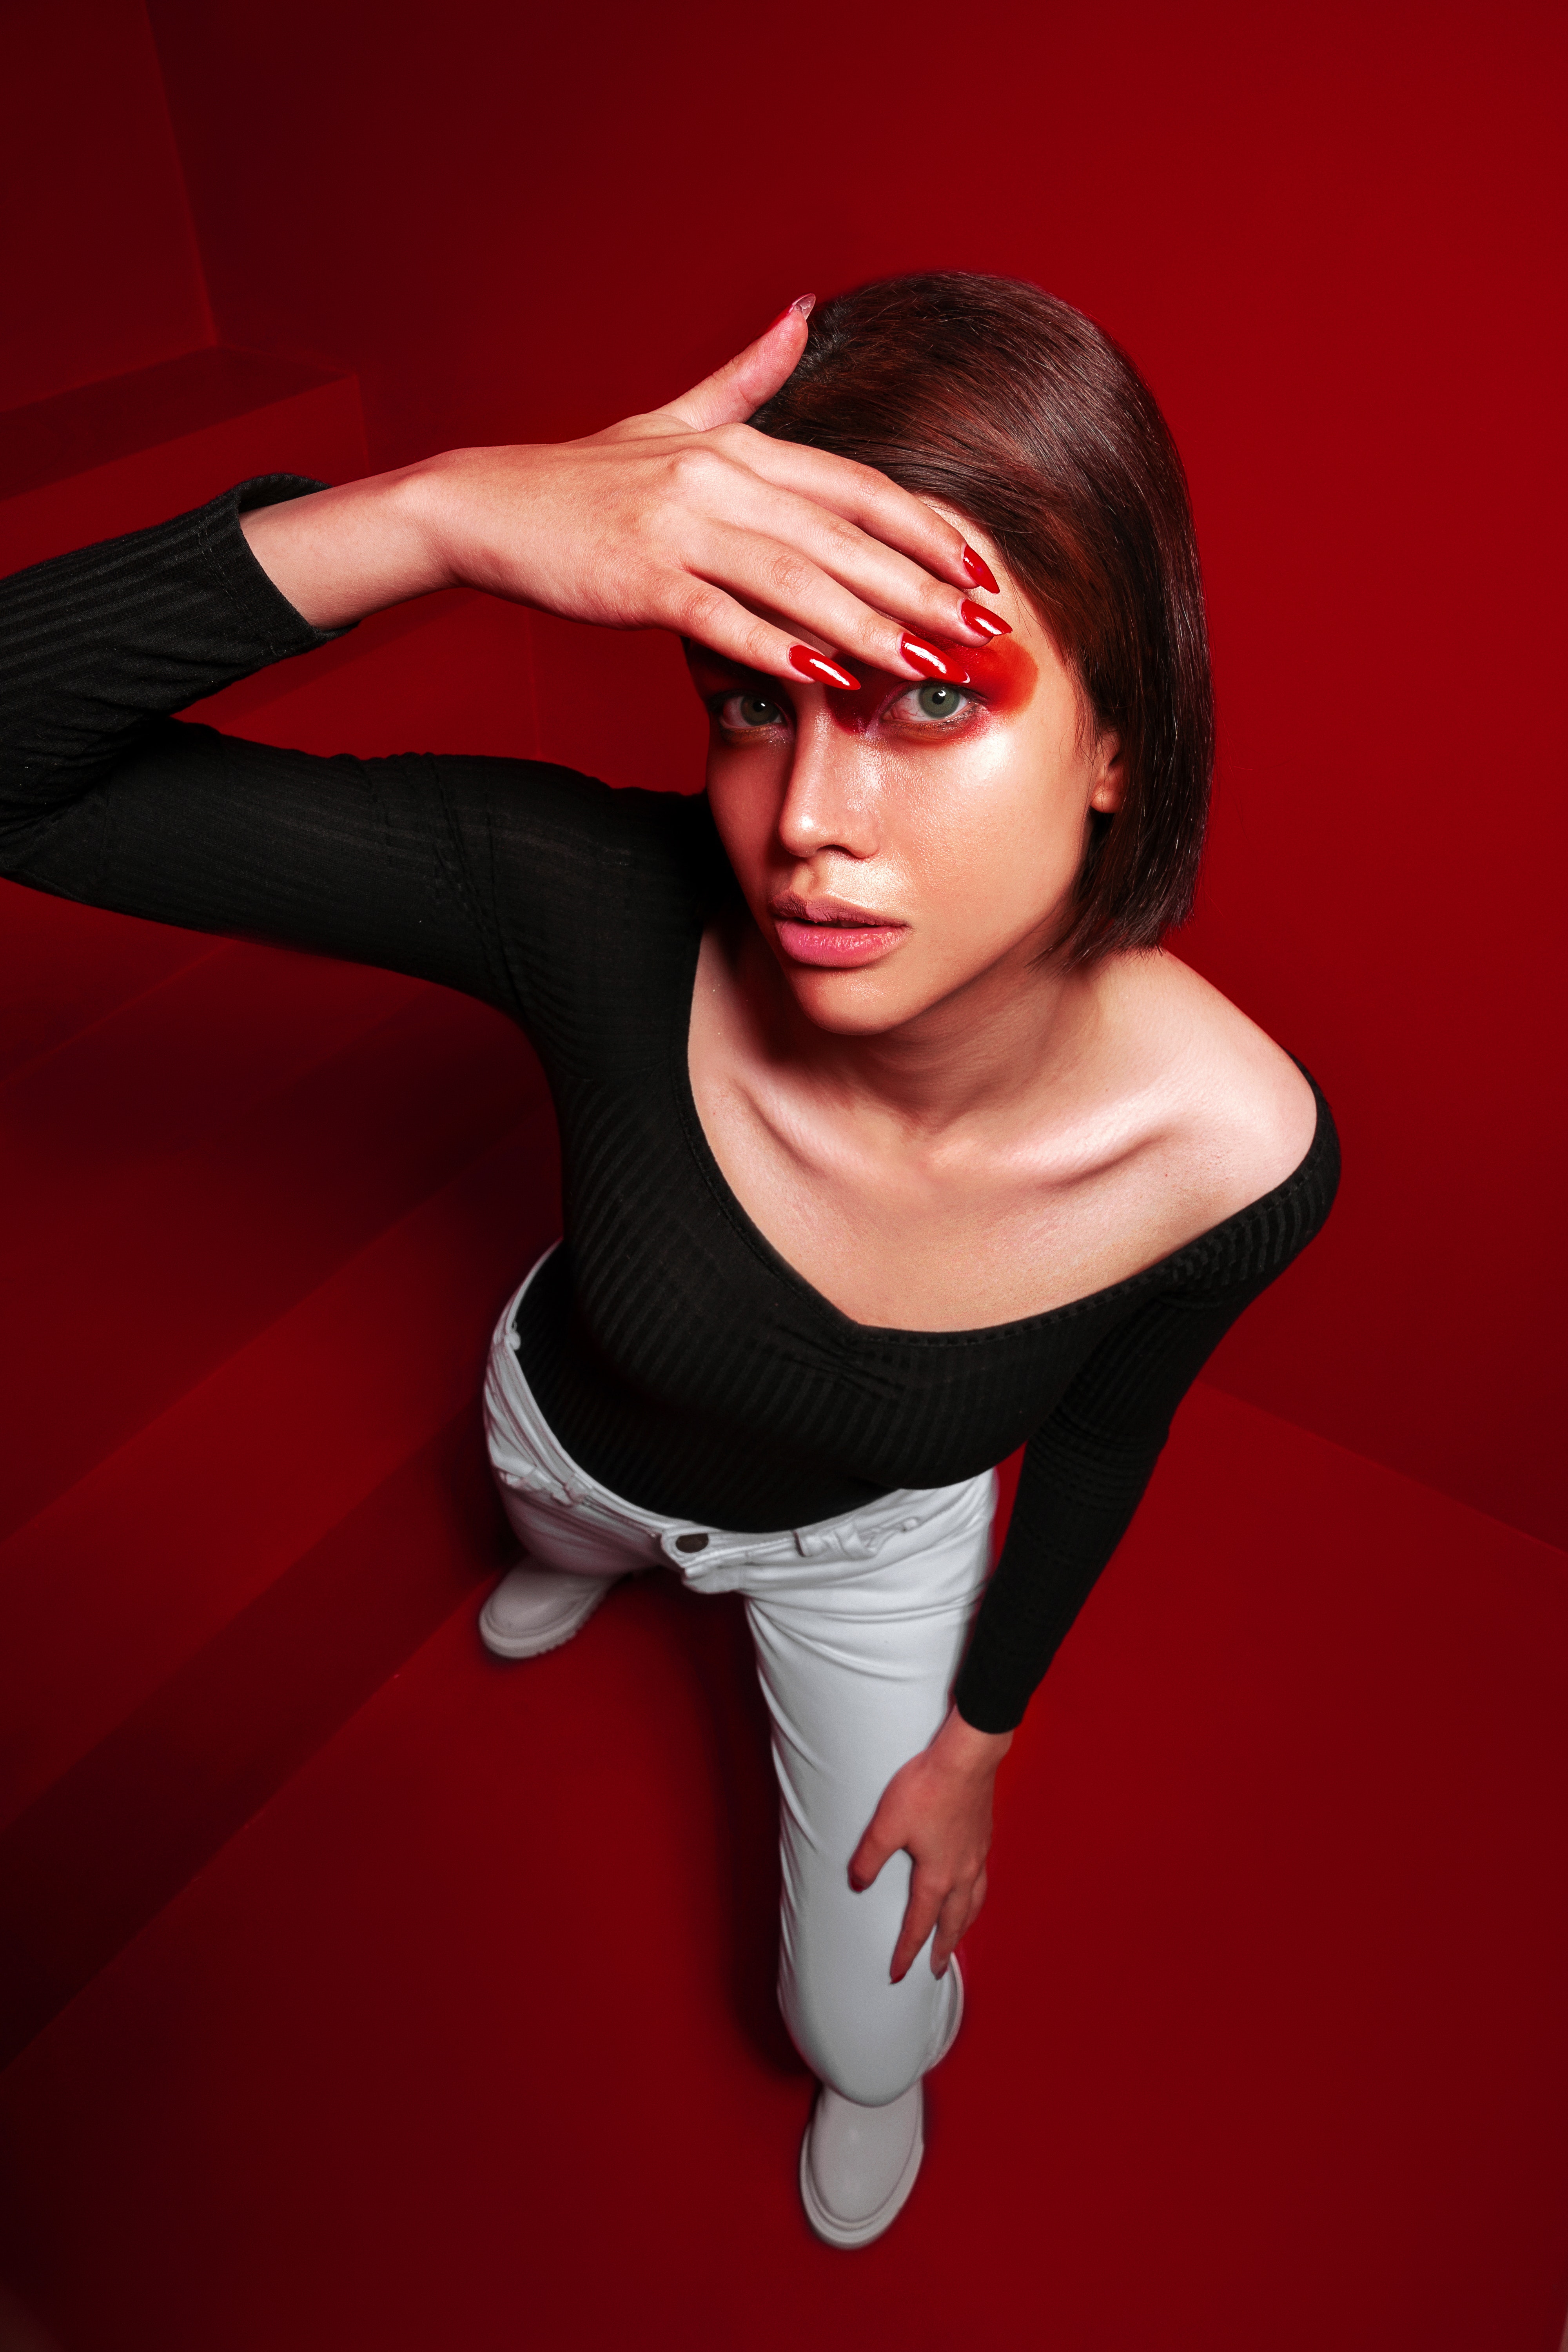
woman, joint, lip, mouth, eyelash, vision care, flash photography, sleeve, thigh, gesture, knee, finger, lipstick, sportswear, black hair, elbow, eyewear, beauty, human leg, magenta, nail, wrist, red hair, carmine, chest, sitting, foot, art model, flesh, flooring, fur